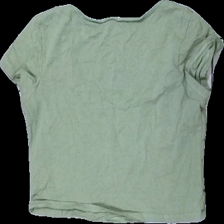
View: back
Type: T-shirt
Category: Ladies
Brand: Not in the list
Colors: Green
Material: 100% Cotton
Cut: Cropped, Tight
Size: XL
Season: All
Damage: stained
Damage location: middle center
Price range: <50
Recommended usage: Recycle
Description: green cropped t-shirt